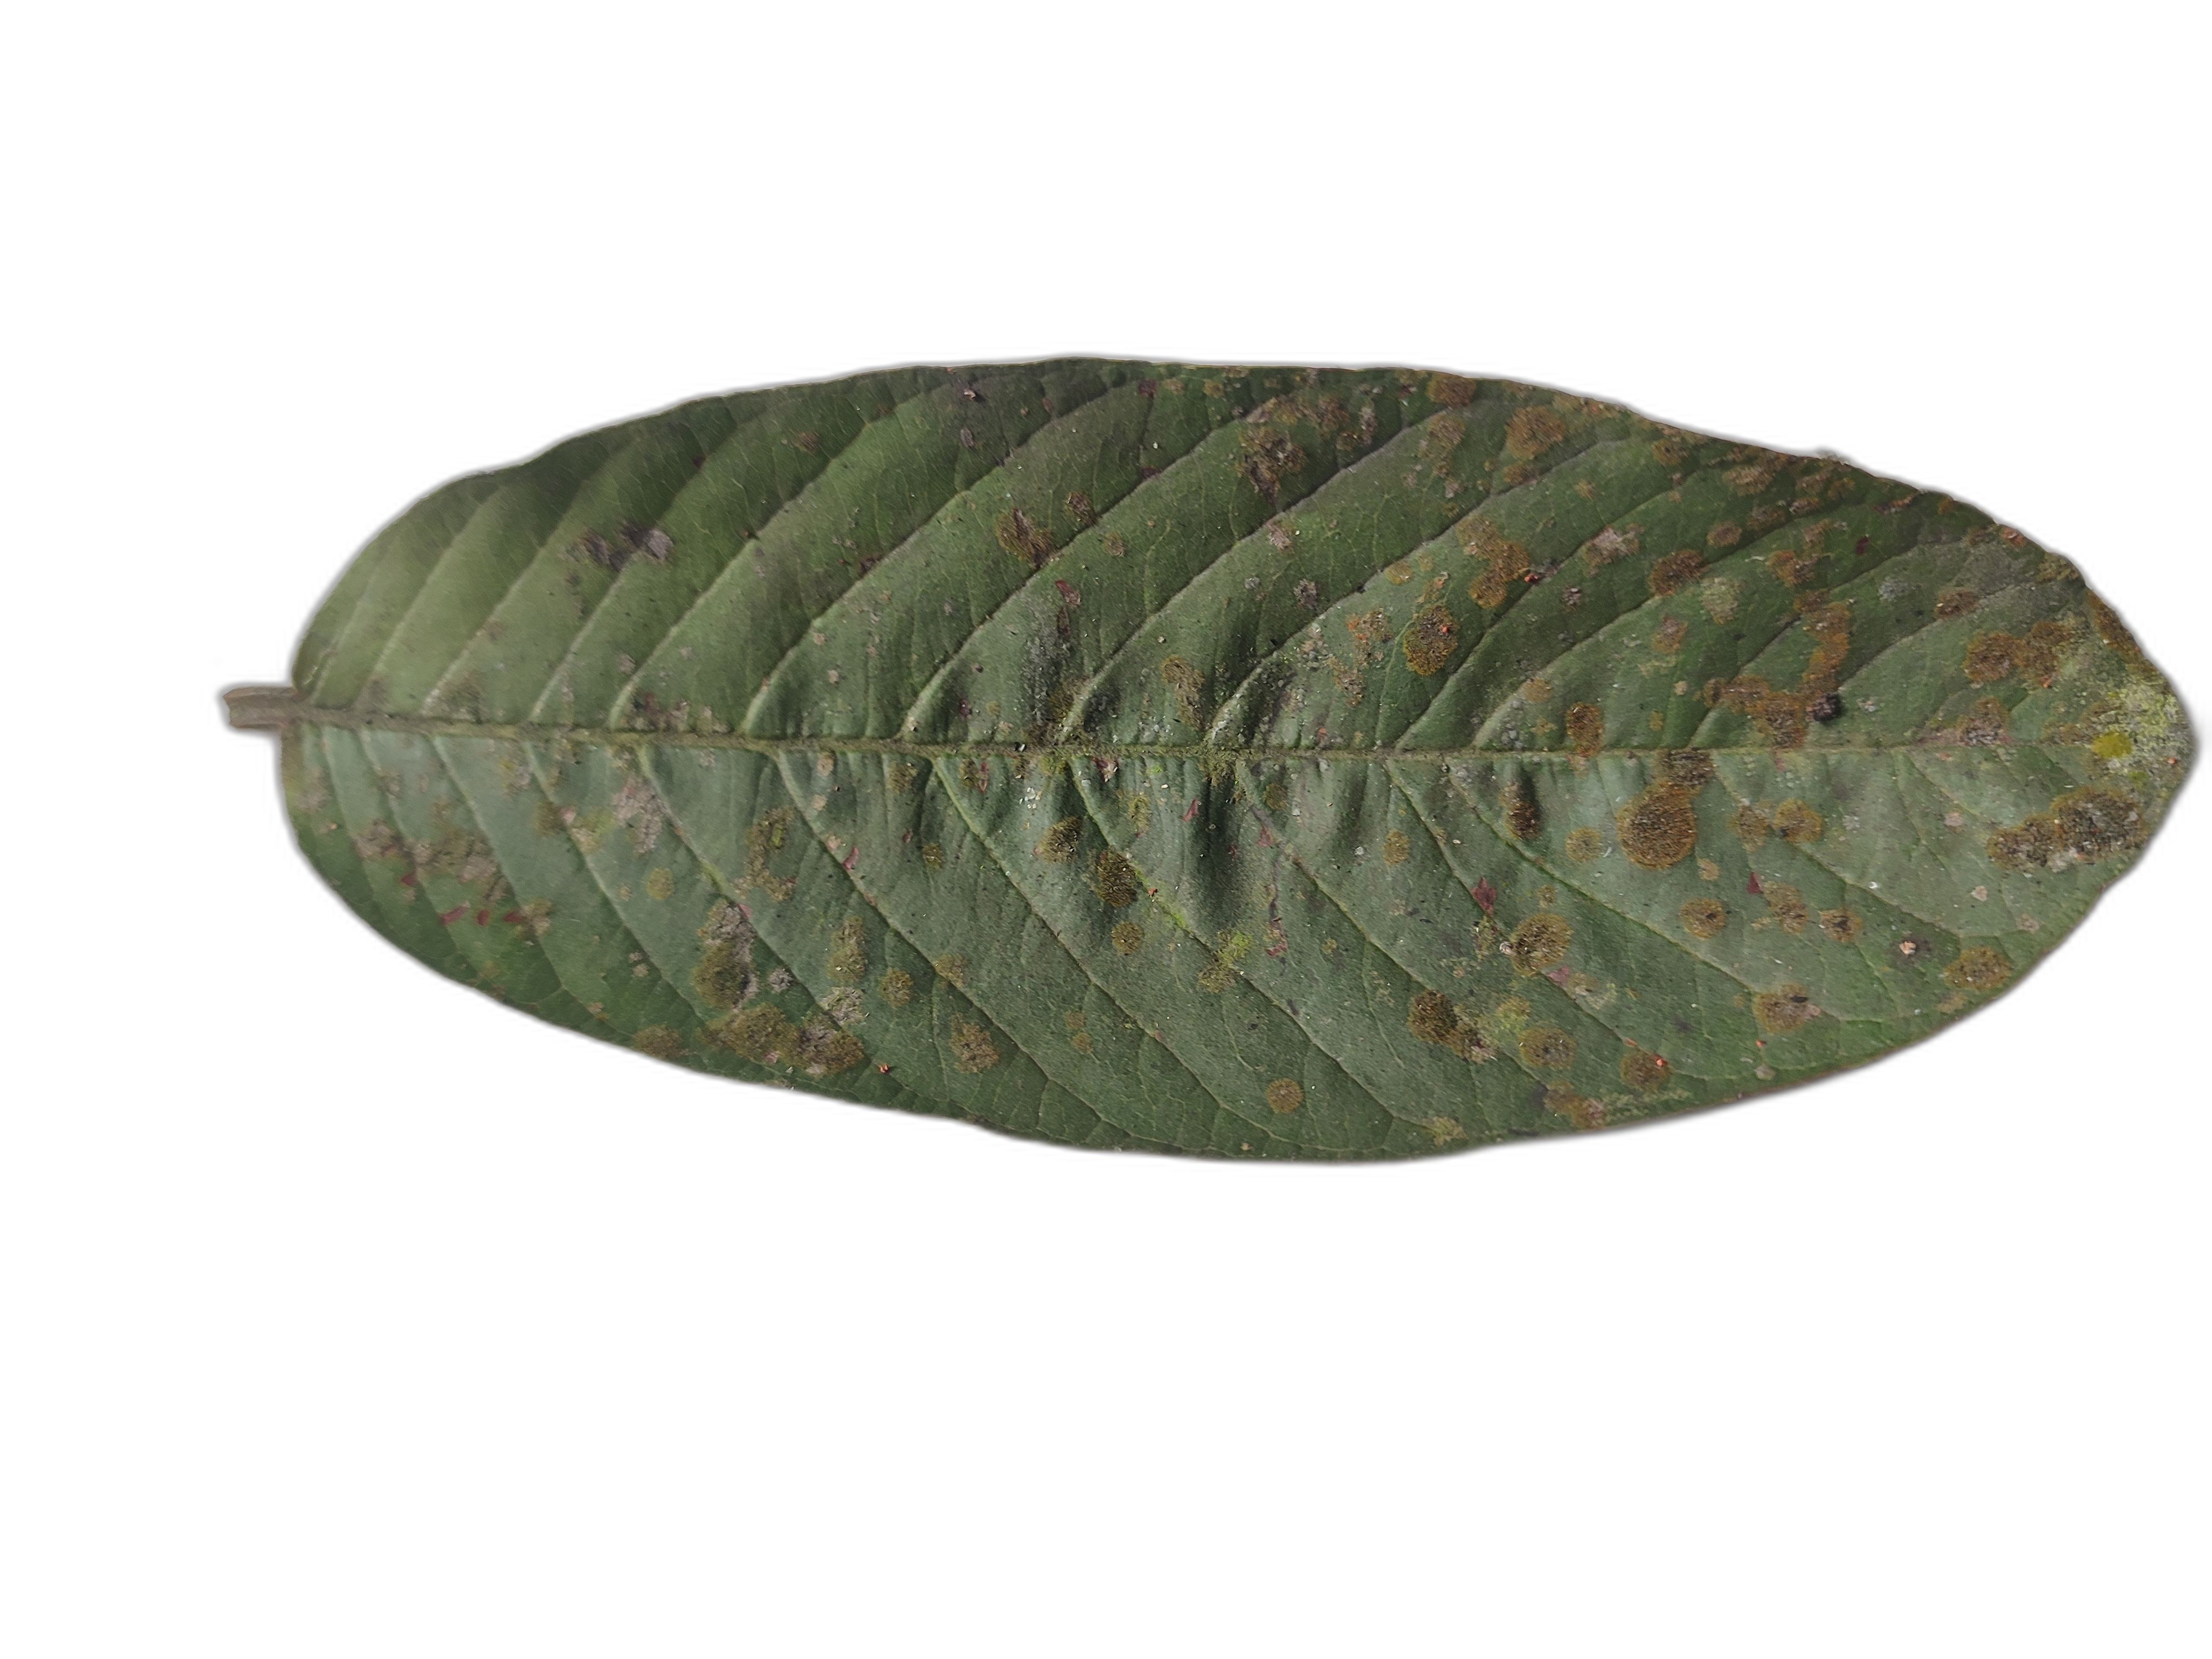
Plant part: leaf
Disease: Anthracnose